Agalmatophilia

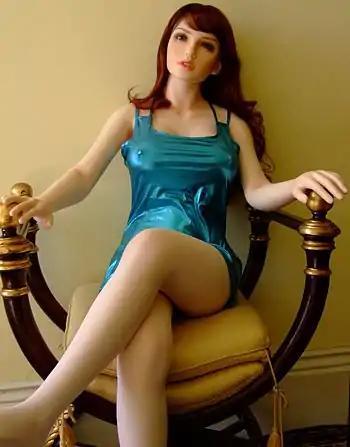
Sex doll posed on a couch

Agalmatophilia is a paraphilia involving sexual attraction to a statue, doll, mannequin, or other similar figurative object. Agalmatophilia is a form of object sexuality.